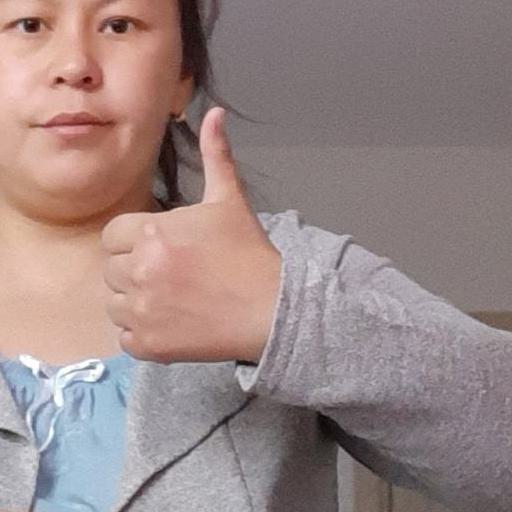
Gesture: like